Suicide of Holly Glynn

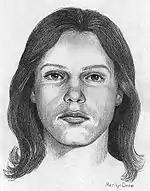
Original facial reconstruction of the Dana Point Jane Doe

The woman had been between and in height, and weighed . She had freckles, and her hair was strawberry-blond or light brown and long, reaching to the middle of her back. Her body had no distinctive tattoos, scarred tissue, or birthmarks, although she did have healed acne marks on her upper back and shoulder. Nonetheless, the woman had pierced ears, and had received several distinctive dental fillings in both her upper and lower jaw.